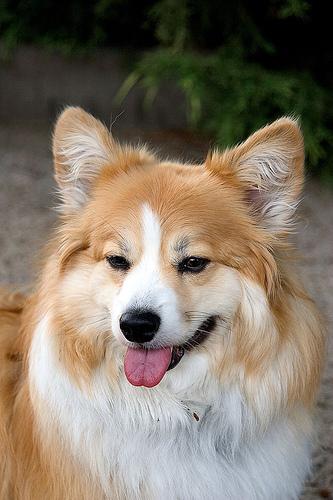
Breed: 205-n000029-Pembroke